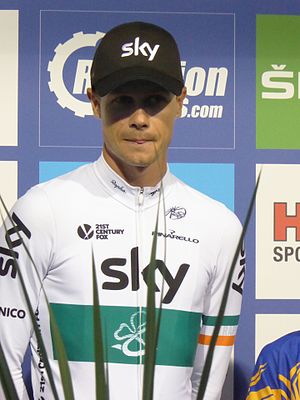
Nicolas Roche
Nicolas Roche er en irsk professionel cykelrytter, som cykler for World Tour-holdet Sunweb.